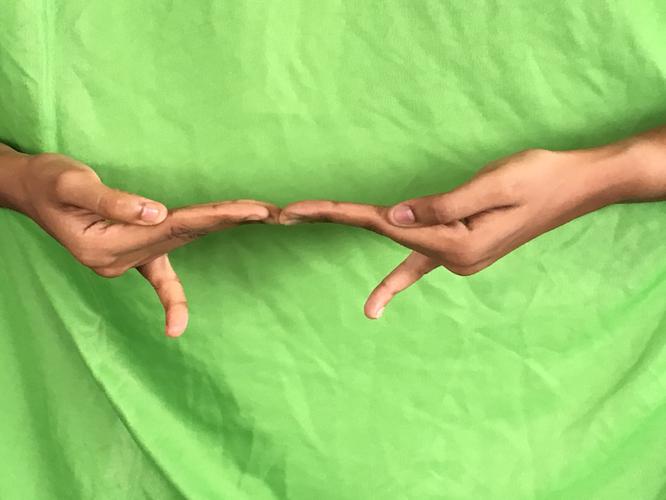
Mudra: Khatva
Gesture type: double_hand